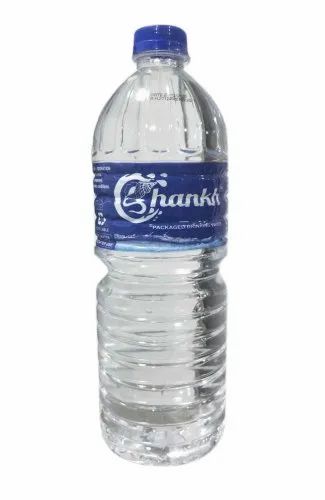
Waste category: plastic